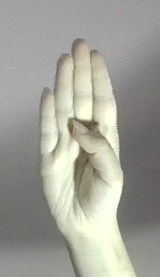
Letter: kaaf